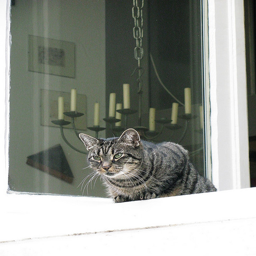
A cat sitting on top of a ledge near a window.
a grey cat staring silted  at window
A cat is looking out the window with a chandelier in the background.
A cat is looking out of a window
A cat with a suspenseful look sitting on a window seal.